Joseph Farquharson

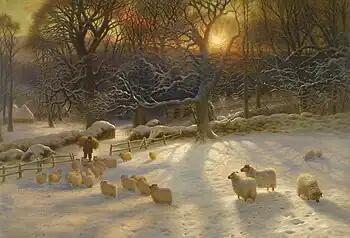
"Beneath the Snow Encumbered Branches" (1901), oil on canvas

Joseph Farquharson (4 May 1846 – 15 April 1935) was a Scottish painter, chiefly of landscapes in Scotland often including animals. He is most famous for his snowy winter landscapes, often featuring sheep and often depicting dawn or dusk. He was born in Edinburgh, Scotland and died at Finzean, Aberdeenshire, Scotland. Nicknames include "'Frozen Mutton' Farquharson" and "The Painting Laird".